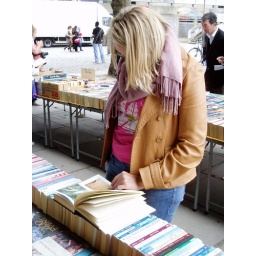
browses the book markets under the bridge